Erasmo Janer Gironella

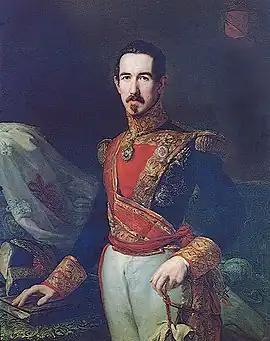

As heir to the former mayor of Barcelona and son to one of the most potent men in the city Janer was destined to become a public figure, yet political preferences of his ancestors are not entirely clear. Historians note that as tycoons of new bourgeoisie the Janers and the Gónimas were Liberals, while the Gironellas were even related to the revolutionary exaltado version of Spanish liberalism. One source claims that during the First Carlist War his father joined the liberal Barcelona juntas while another one states that in the mid-1840s he was a Traditionalist, which might point to not an unusual conservative evolution of certain section of the . One author notes that Janer himself sort of neared Traditionalist outlook during his academic years, yet his first public engagements did not demonstrate such a penchant. In the late 1850s and early 1860s he was noted for engagement in various institutions related to local business, recorded as member of and an insurance company "La Providencia" or sitting in the board of Asociación de Socorros y Protección a la Clase Obrera y Jornalera and in Junta de Patronato of his Barcelona borough. One source claims he initially practiced as a lawyer.